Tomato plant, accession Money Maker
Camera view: horizontal (90 deg, fisheye); turntable rotation: 60 degrees
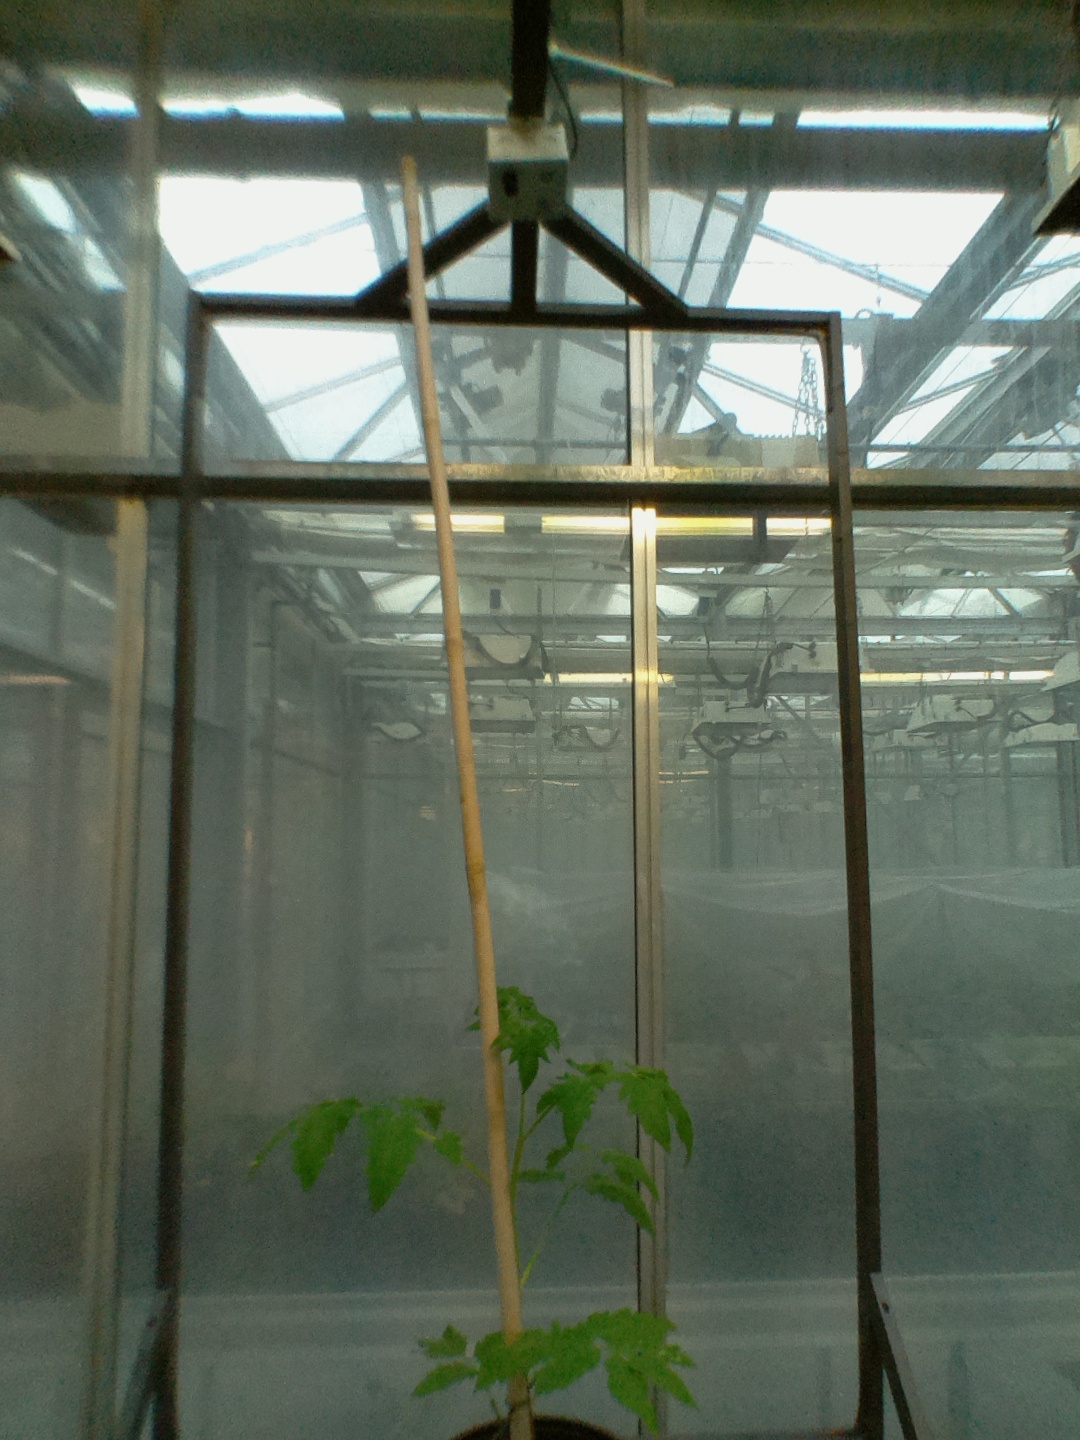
BBCH growth stage 13: 6 of true leaves visible